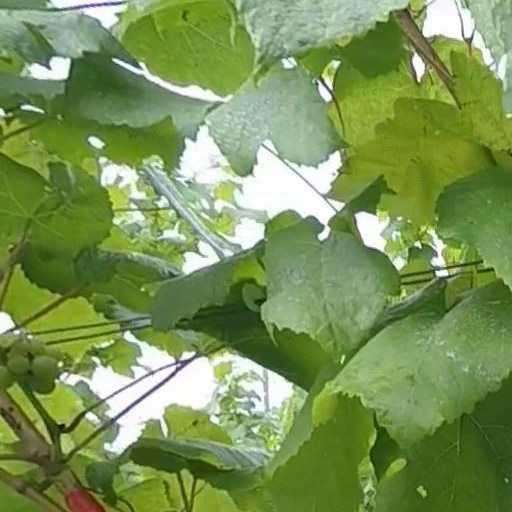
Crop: grape